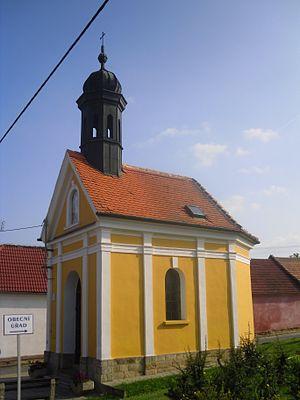
Skalka est une commune du district de Hodonín, dans la région de Moravie-du-Sud, en République tchèque. Sa population s'élevait à 151 habitants en 2017.